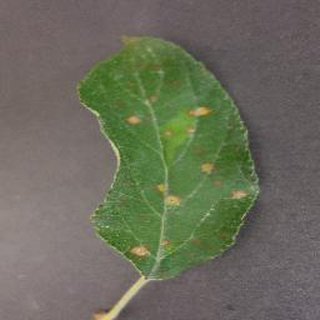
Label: apple_cedar_apple_rust